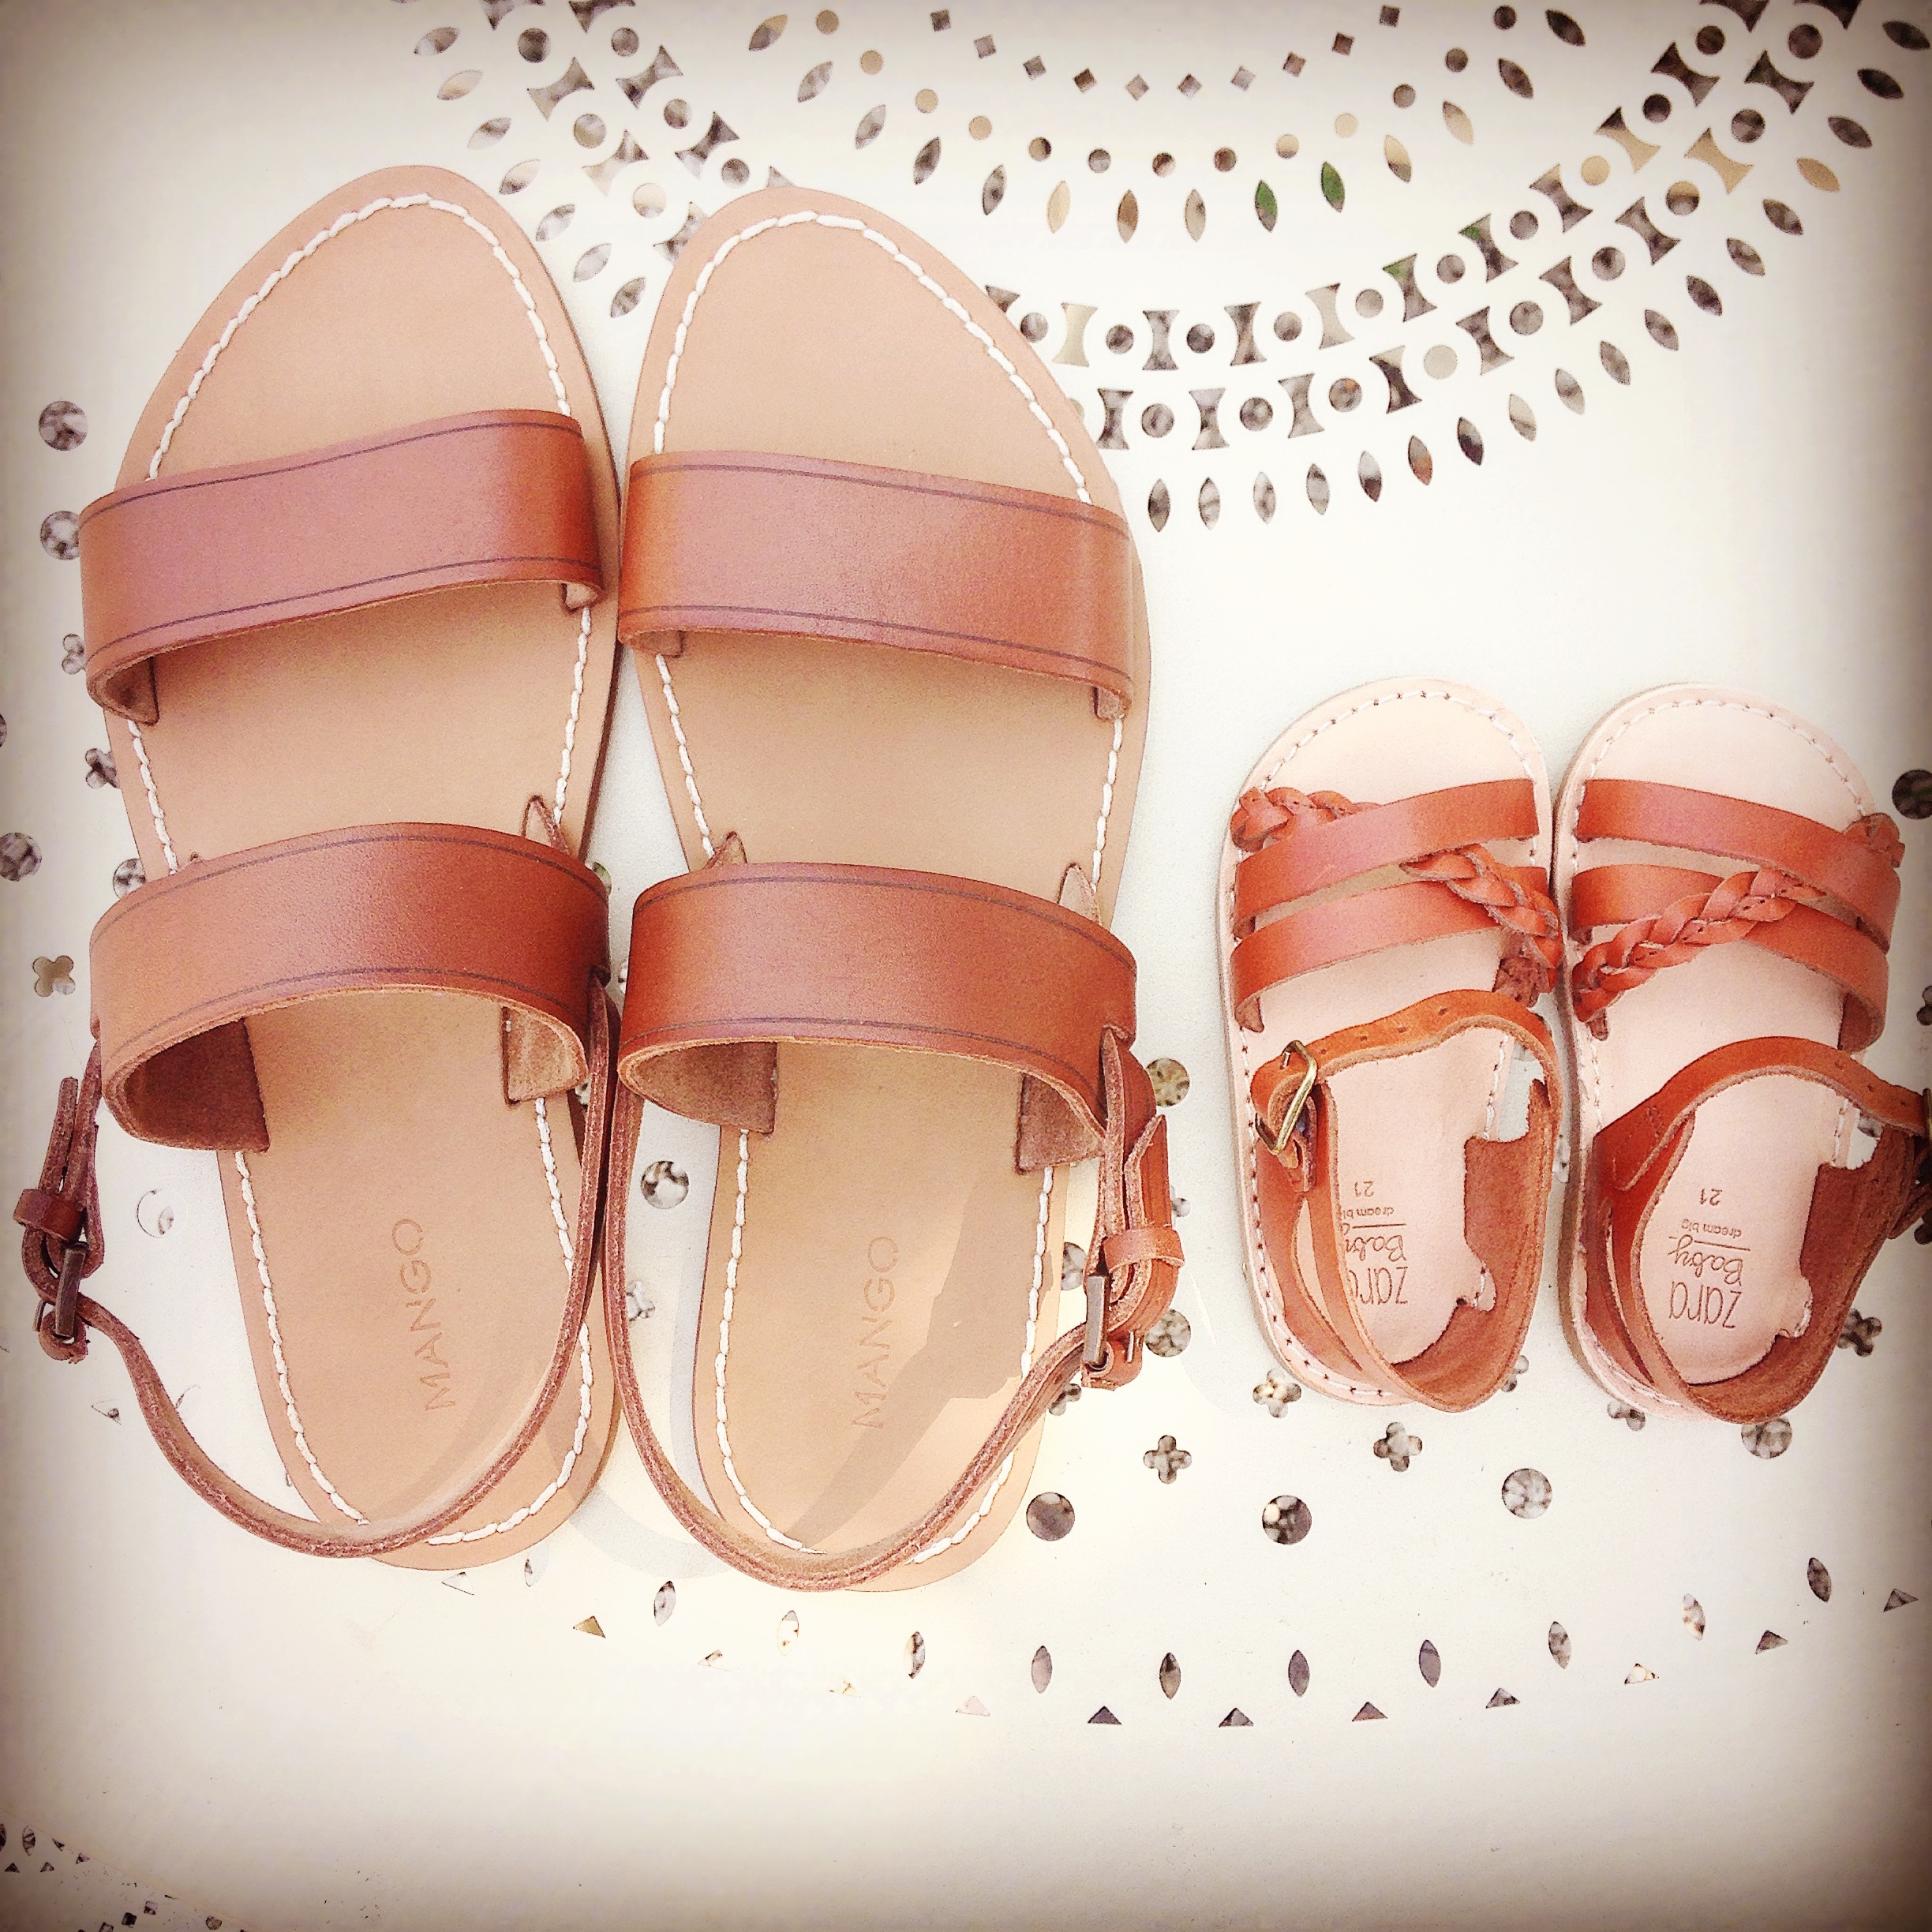
shoe, leg, child, pink, baby, human body, product, mother, glasses, footwear